Eric Gyllenstierna

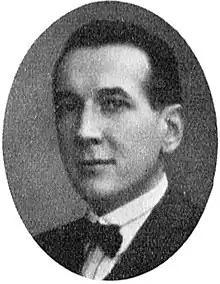

Baron Eric Gyllenstierna af Lundholm (27 March 1882 – 26 June 1940) was a Swedish diplomat. Gyllenstierna served as Swedish envoy to the Soviet Union, Iran, Iraq, Turkey and Greece from 1937 to 1939.